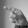
ASL letter: P